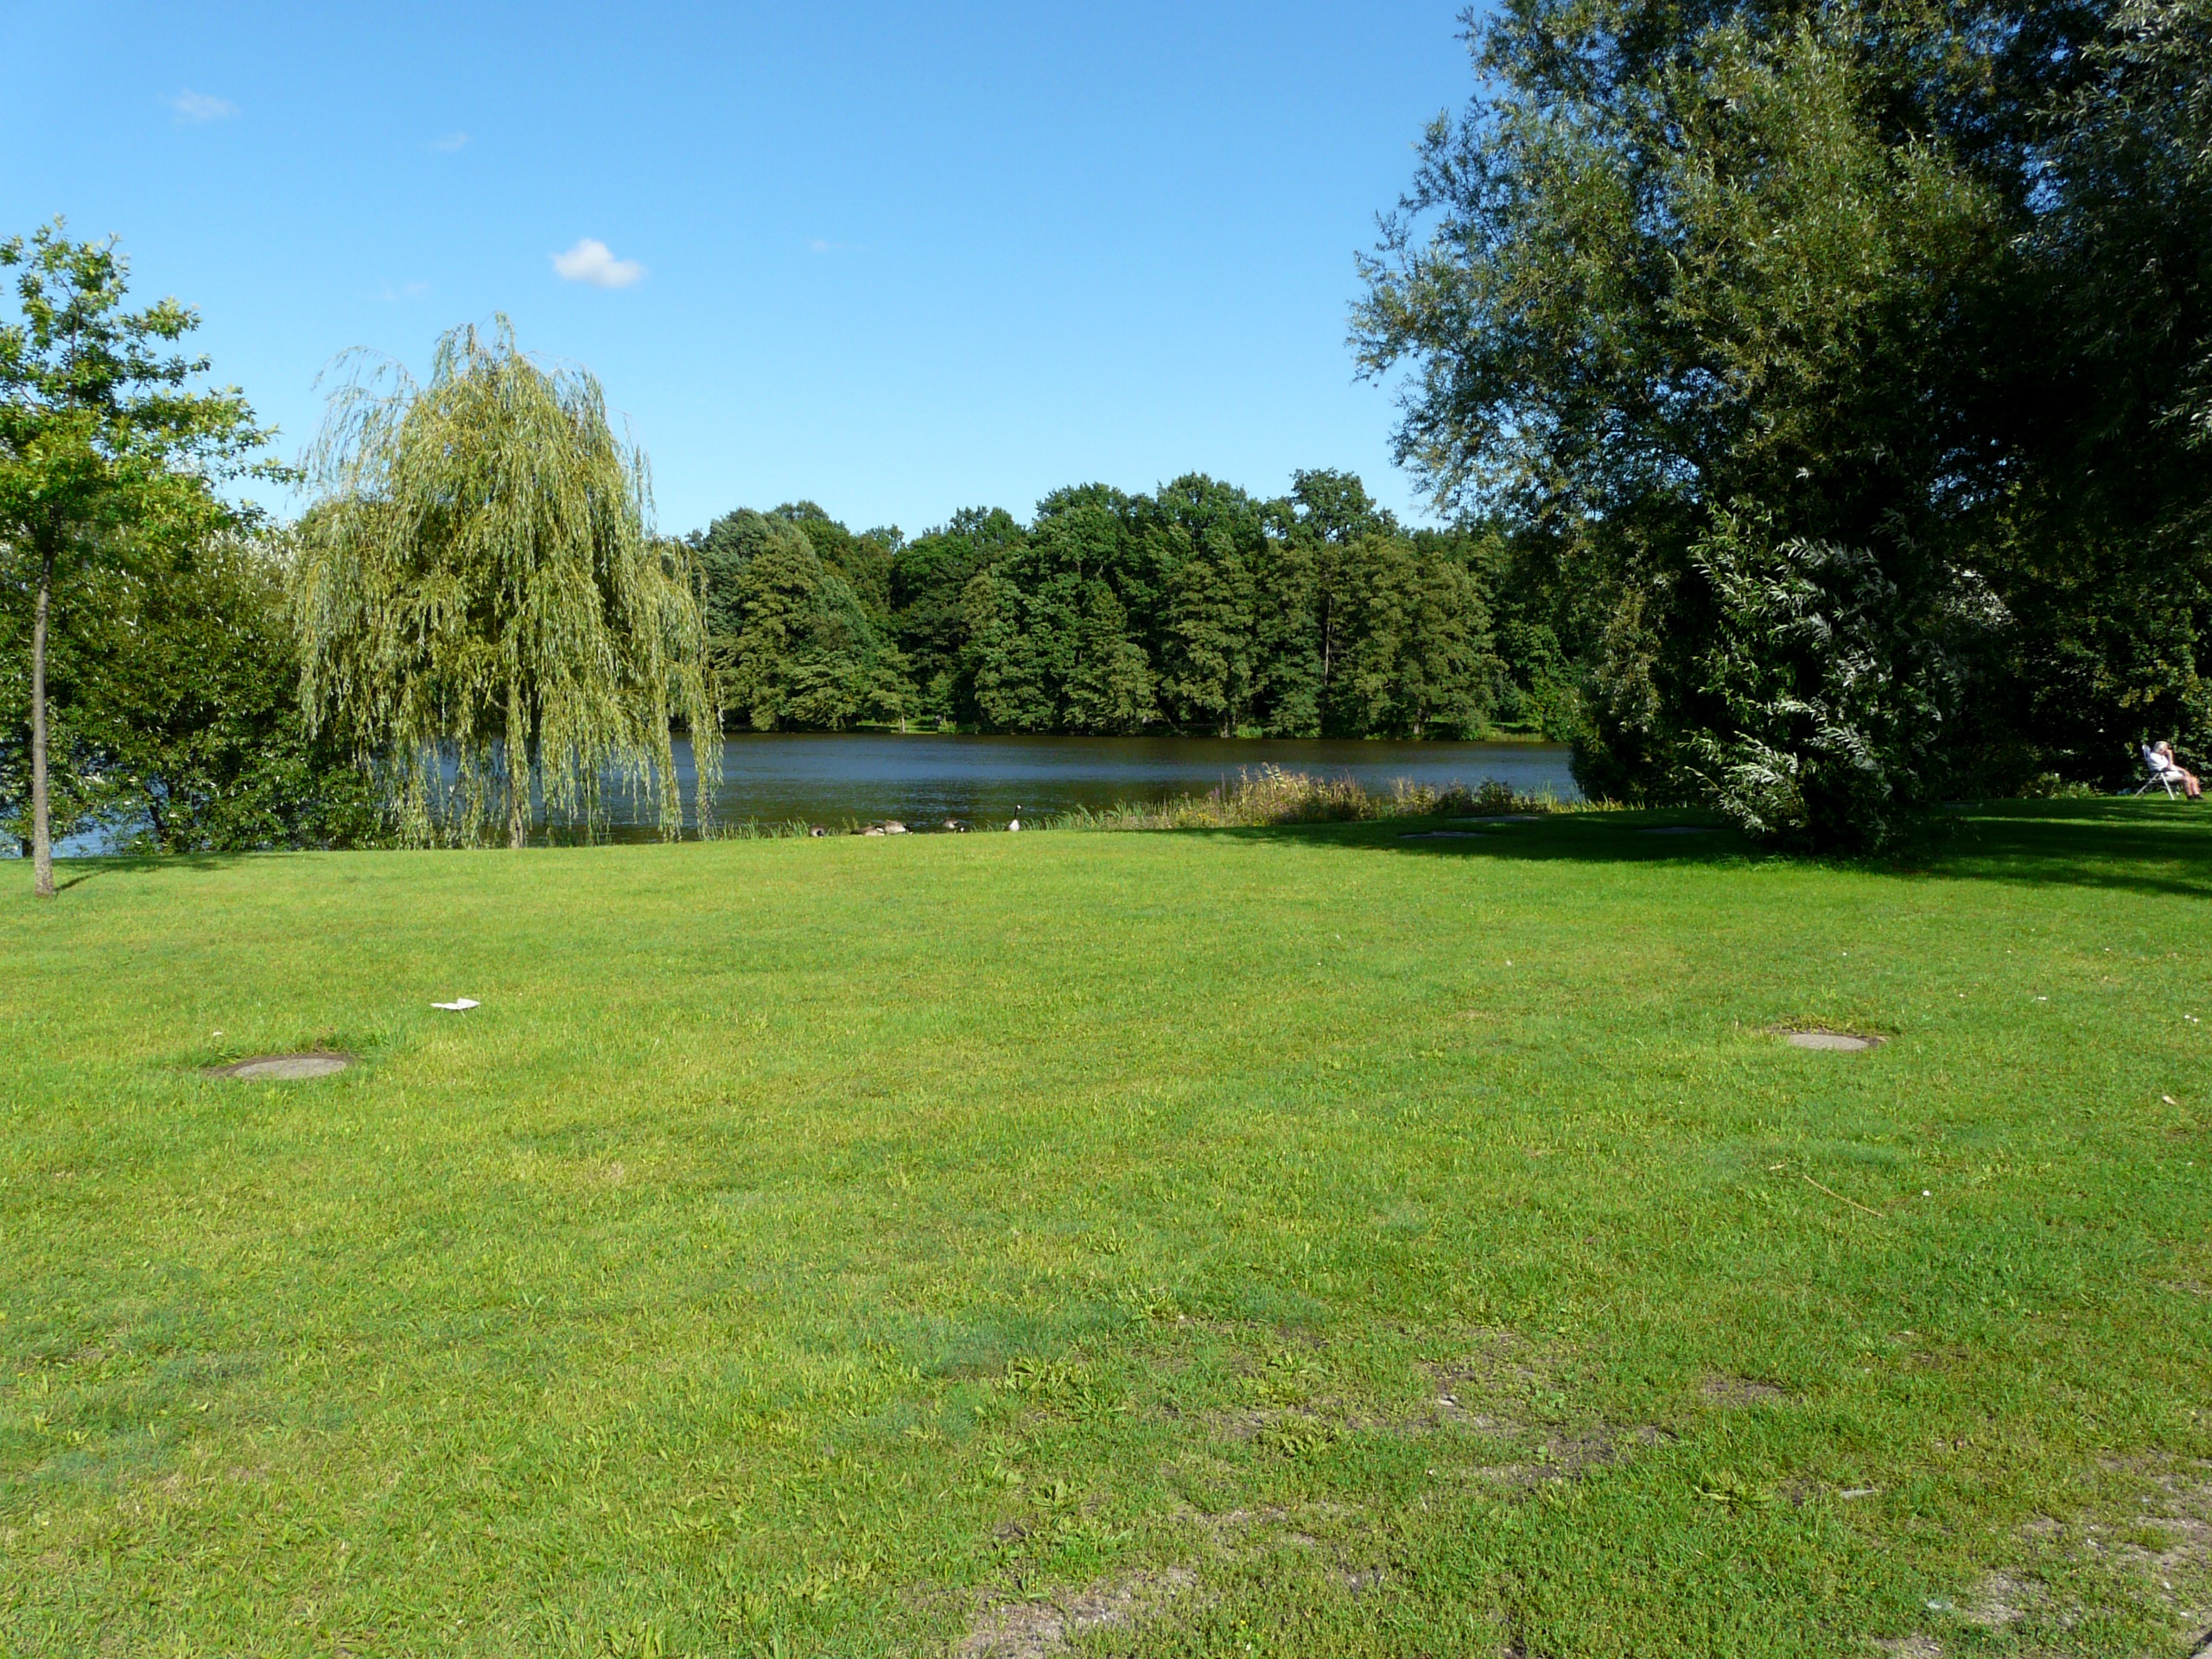
landscape, tree, grass, structure, lawn, meadow, lake, pond, pasture, park, backyard, garden, golf course, trees, grassland, estate, woodland, yard, sport venue, land lot, landscape architect